East Hampton, New York

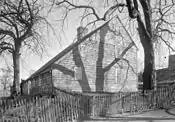
Mulford House, East Hampton

East Hampton was the first English settlement in the state of New York. In 1639 Lion Gardiner purchased land, what became known as Gardiner's Island, from the Montaukett people. In 1648 a royal British charter recognized the island as a wholly contained colony, independent of both New York and Connecticut. It kept that status until after the American Revolution, when it came under New York State and the Town of East Hampton authority.